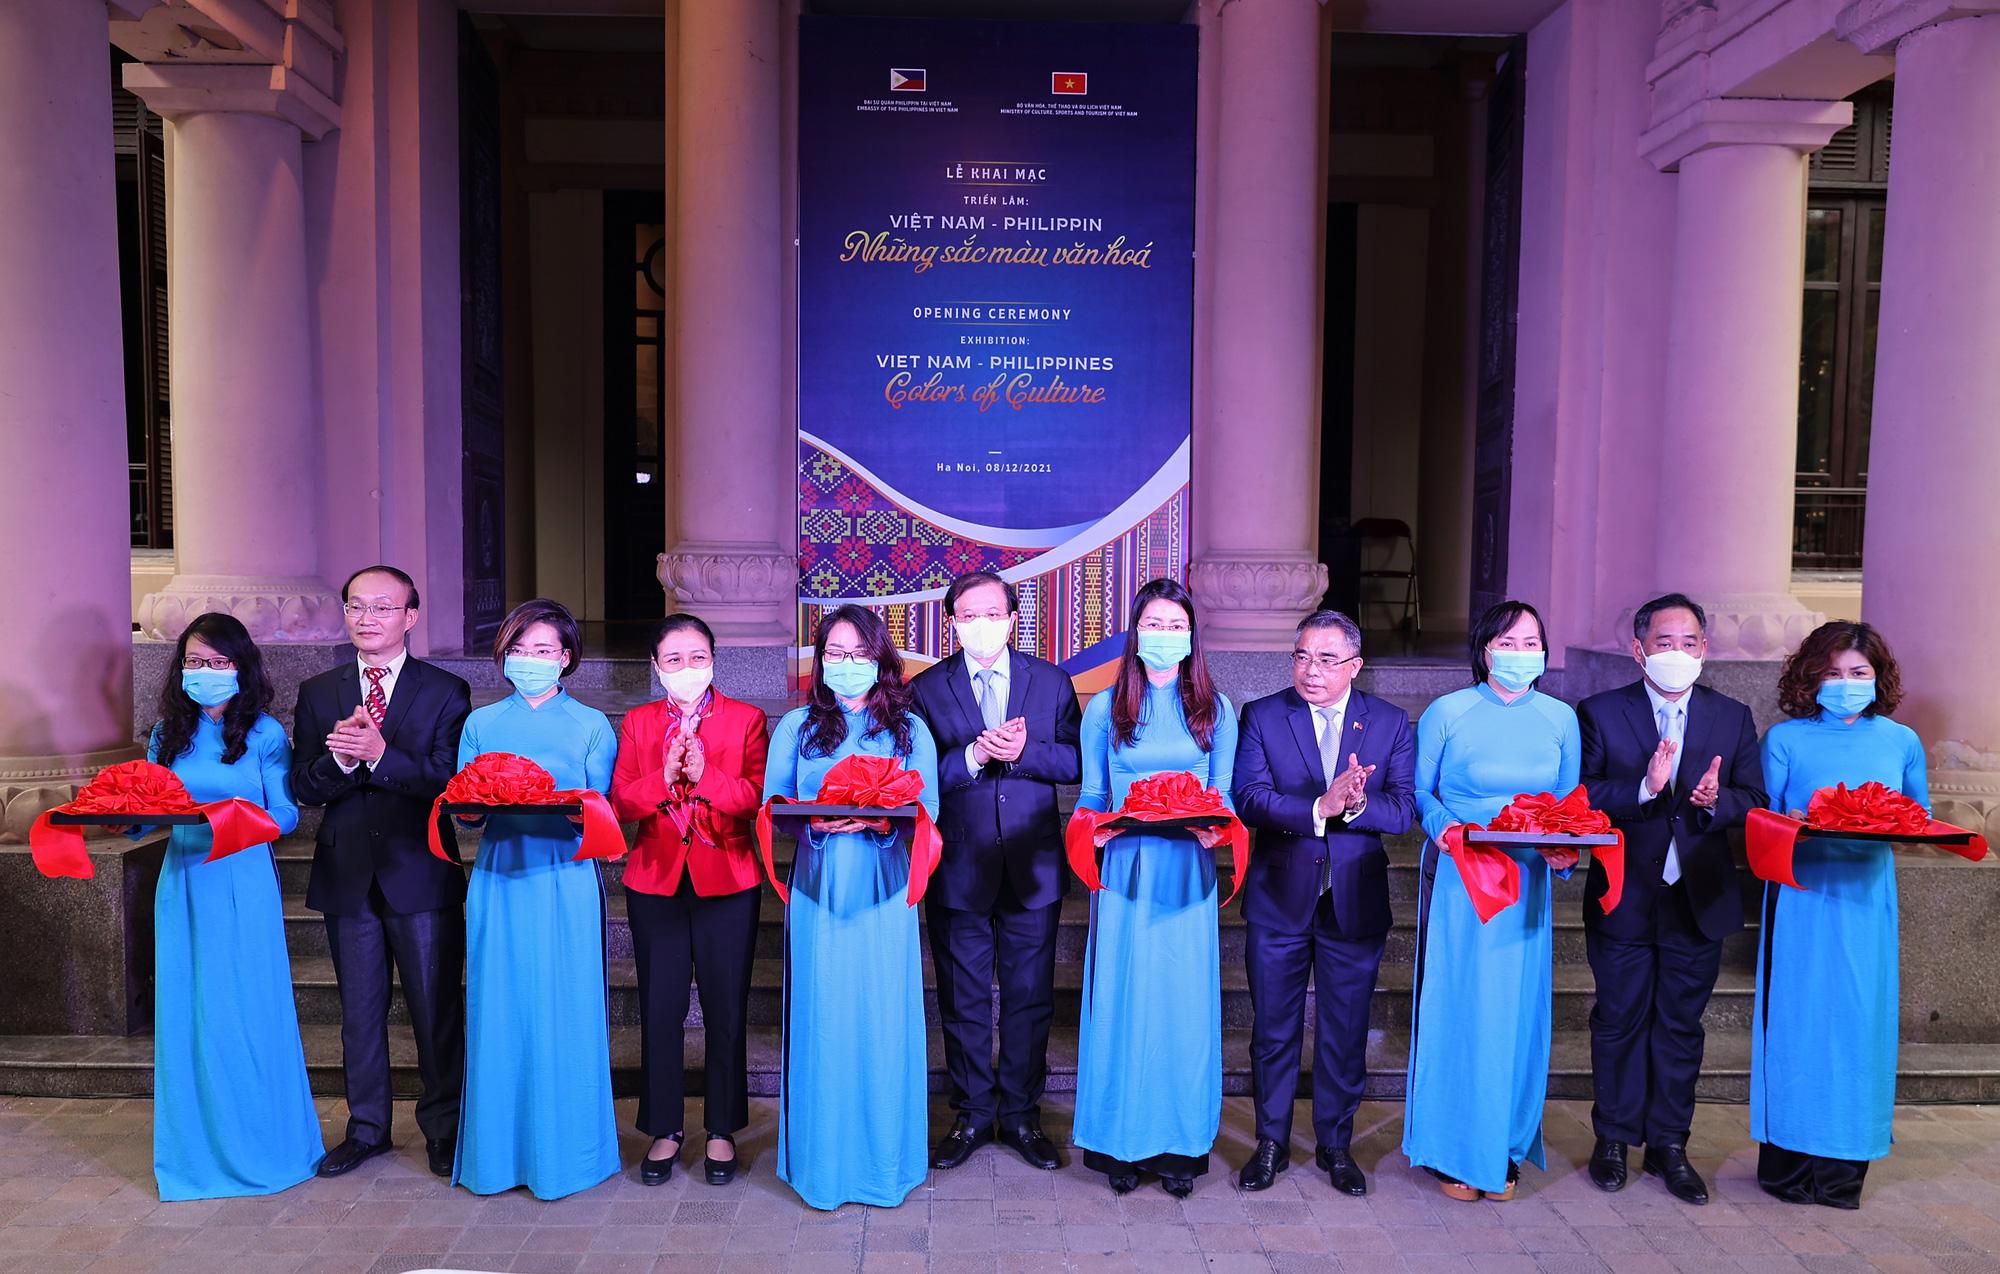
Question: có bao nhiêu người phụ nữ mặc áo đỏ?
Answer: có một người phụ nữ mặc áo đỏ